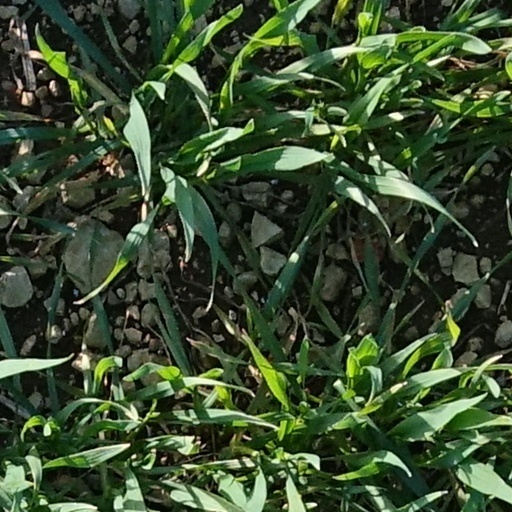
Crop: wheat